Elland

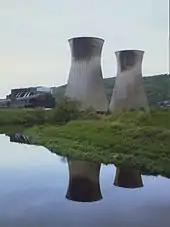
Elland Power Station in 1991

Elland retained continuity of tenure from before the Norman Conquest into the Middle Ages, as the Elland family were descended from Anglo-Saxon thegns. The Manor of Elland, with Greetland and Southowram, formed an exclave of the Honour of Pontefract in the surrounding Manor of Wakefield. In 1350 Sir John de Eland was murdered, as were his son and grandson in the following year, which extinguished the male line of the family and the manor passed to the Savile family. From this period, the manor house ceased to be the principal dwelling of a gentry family, as the Saviles had their seat at the moated manor of Thornhill. Elland manor house was never completely reconstructed and, when dismantled and excavated in 1975 by the West Yorkshire Archaeology Unit, it was found to incorporate a 13th-century solar wing – one of the earliest secular buildings in the county. The manor house stood on a knoll aligned with the bridge over the River Calder and was destroyed during the construction of Calderdale Way bypass. The farm buildings survive.